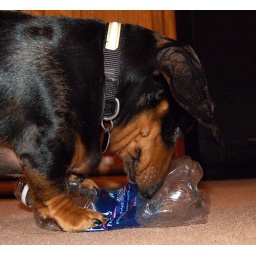
One of Snoop's favorite games is chasing an empty water bottle around the house. Cheap entertainment for sure!